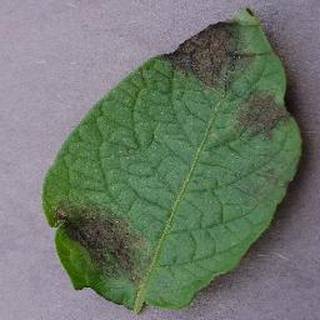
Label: potato_late_blight